Government Engineering College, Barton Hill

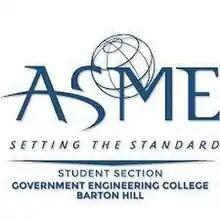
ASME GECBH Logo

The college has a dynamic alumni association which involves actively on development and welfare of the college.